San Miguel Island

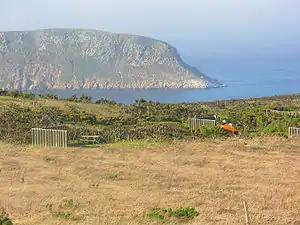
San Miguel Island Campground.

In May 2016, the island was reopened to tourism, following a two-year U.S. Navy survey over of marked trails and high-use areas. The survey intended to remove any dangerous ordnance in those areas. The NPS escorts all visitors and limits visitors to the established trail system. Visitors must sign an access permit and liability waiver. Access permits are available at the boat and air concession offices and at a self-registration station at the Nidever Canyon trailhead on San Miguel Island.